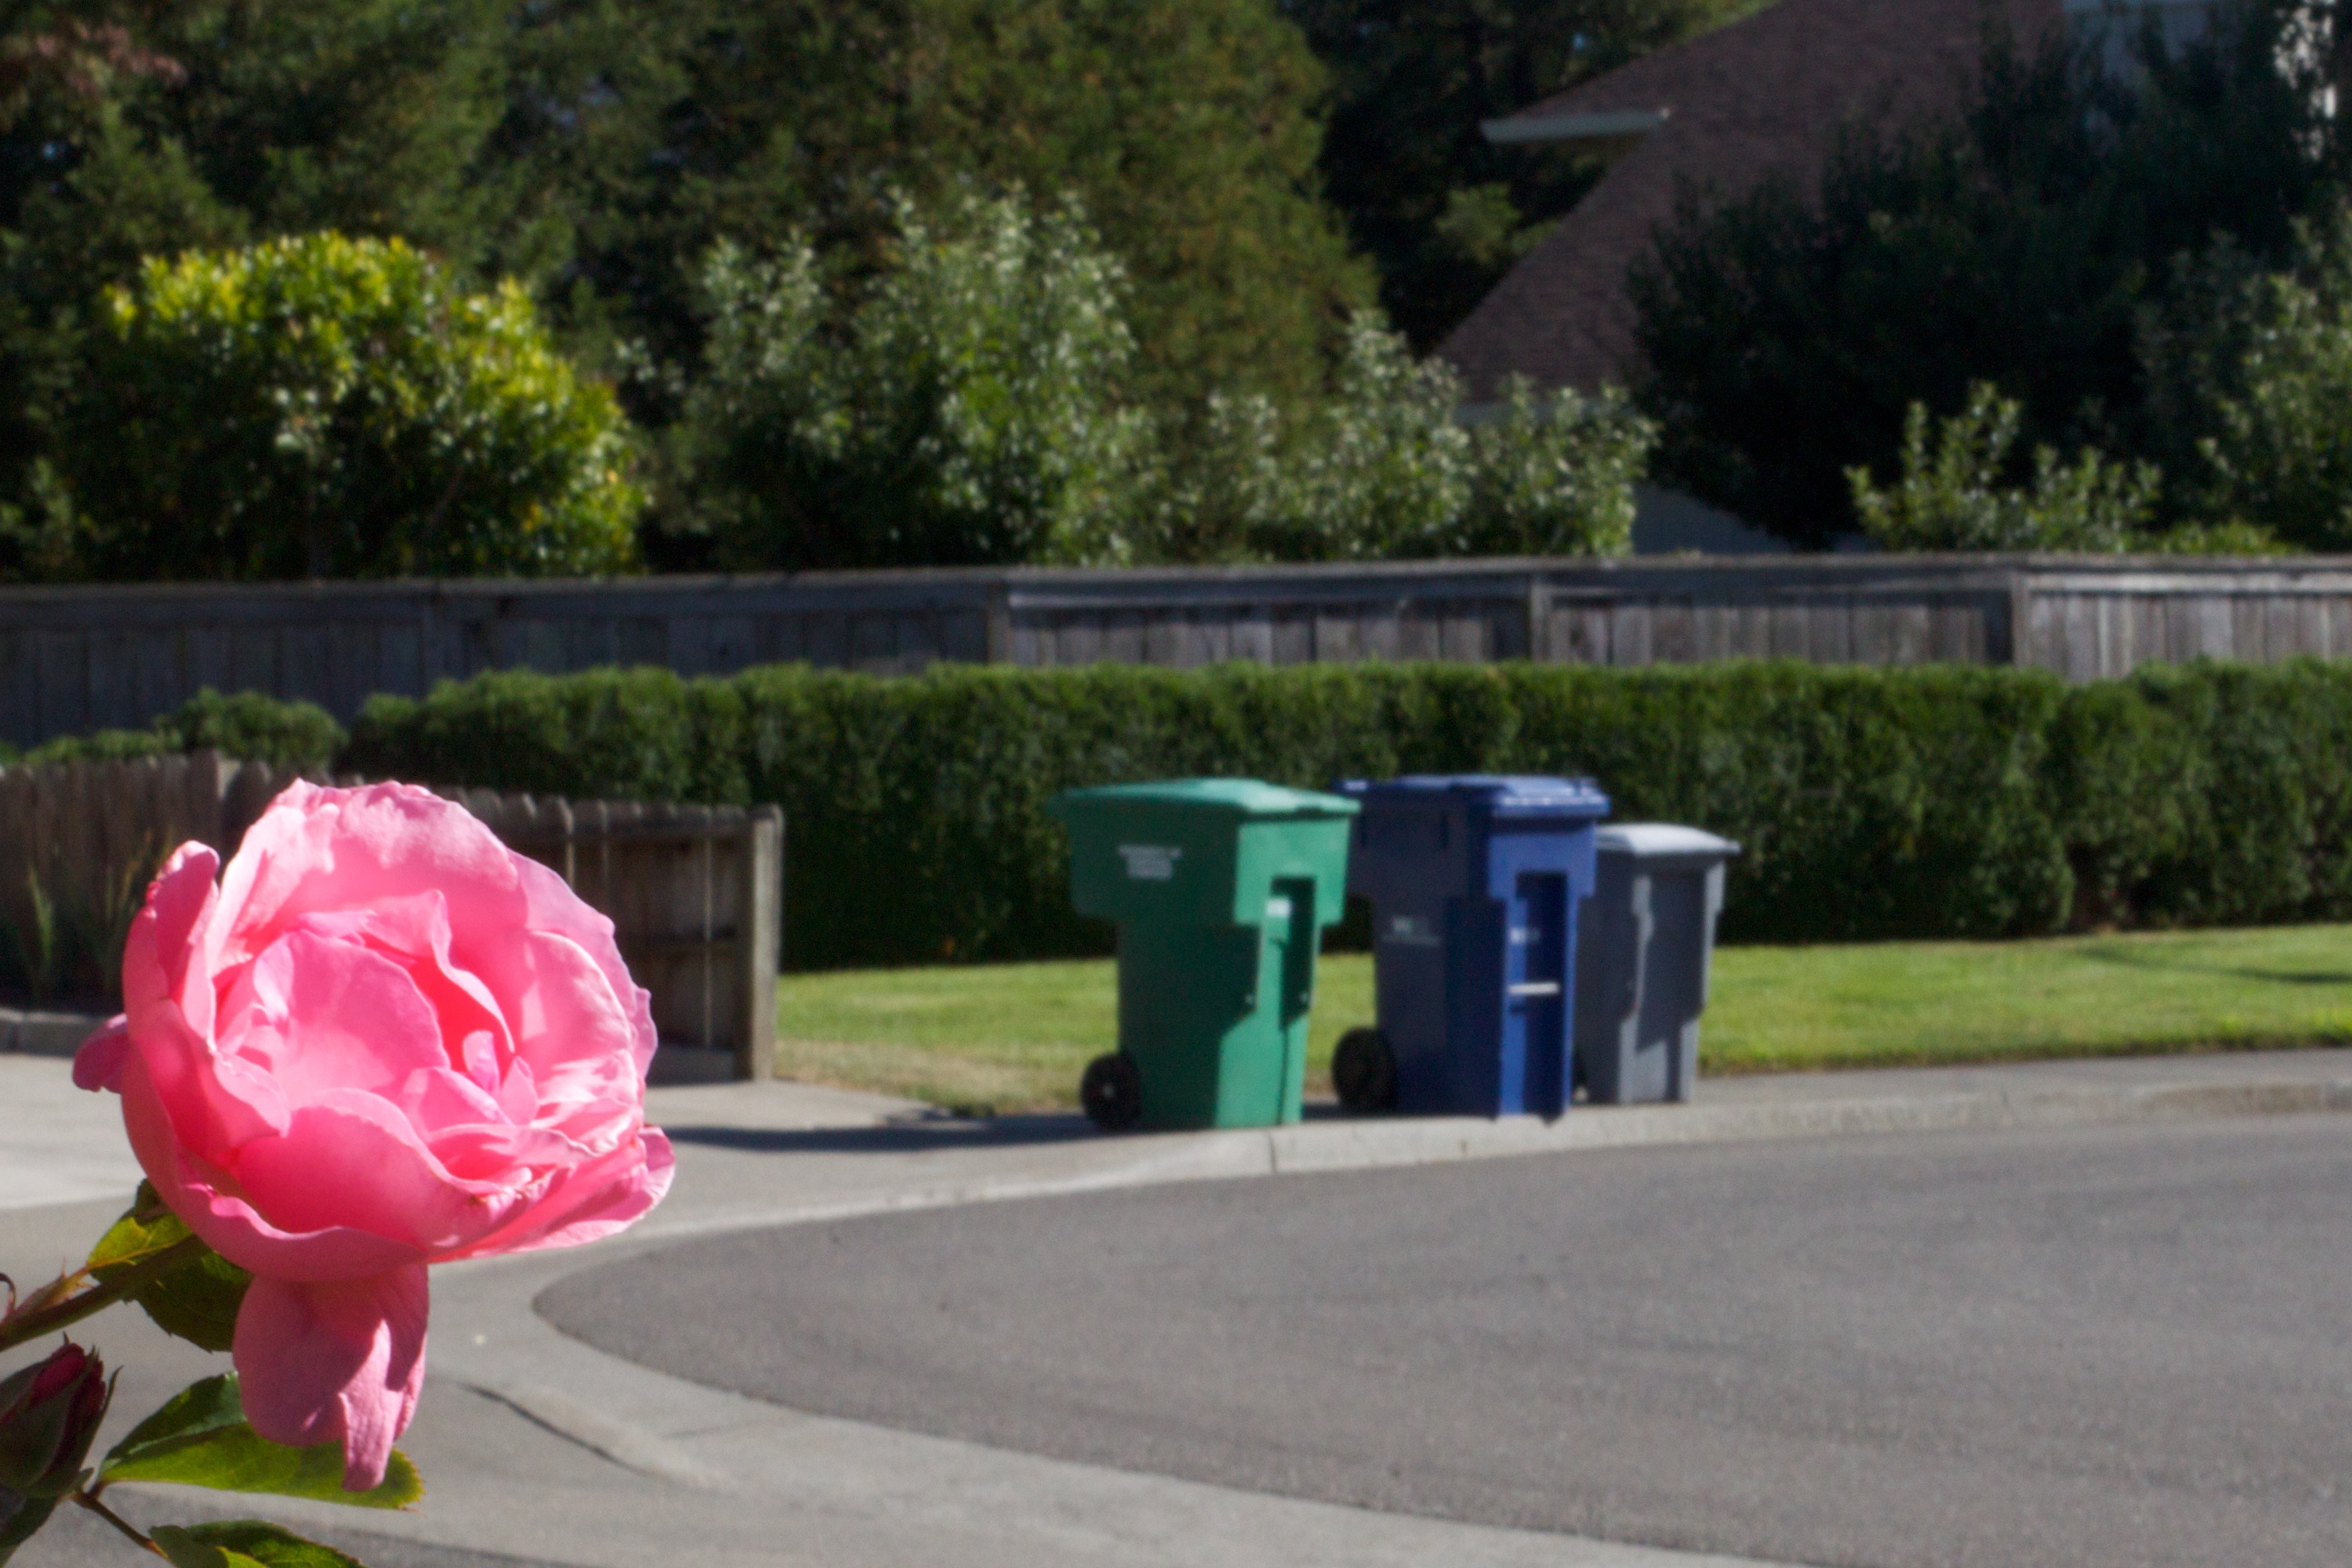
flower, dailyshoot